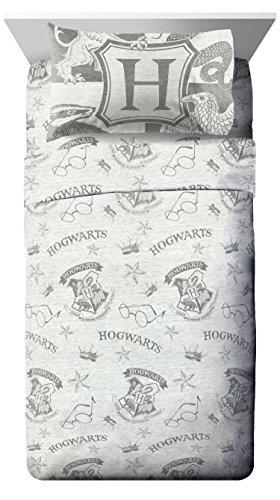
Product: Jay Franco Harry Potter Spellbound 3 Piece Twin Sheet Set
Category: Home & Kitchen | Bedding | Kids' Bedding | Sheets & Pillowcases | Sheet & Pillowcase Sets
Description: With it's vibrant colors and cozy feel, this Harry Potter twin sheet set is sure to make bedtime fun.
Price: $29.69
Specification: PackageDimensions:7x7x3.8inches|ItemWeight:1.75pounds|ShippingWeight:1.75pounds(Viewshippingratesandpolicies)|Manufacturer:JayFranco&Sons|ASIN:B076VQR527|Itemmodelnumber:JF21198CD